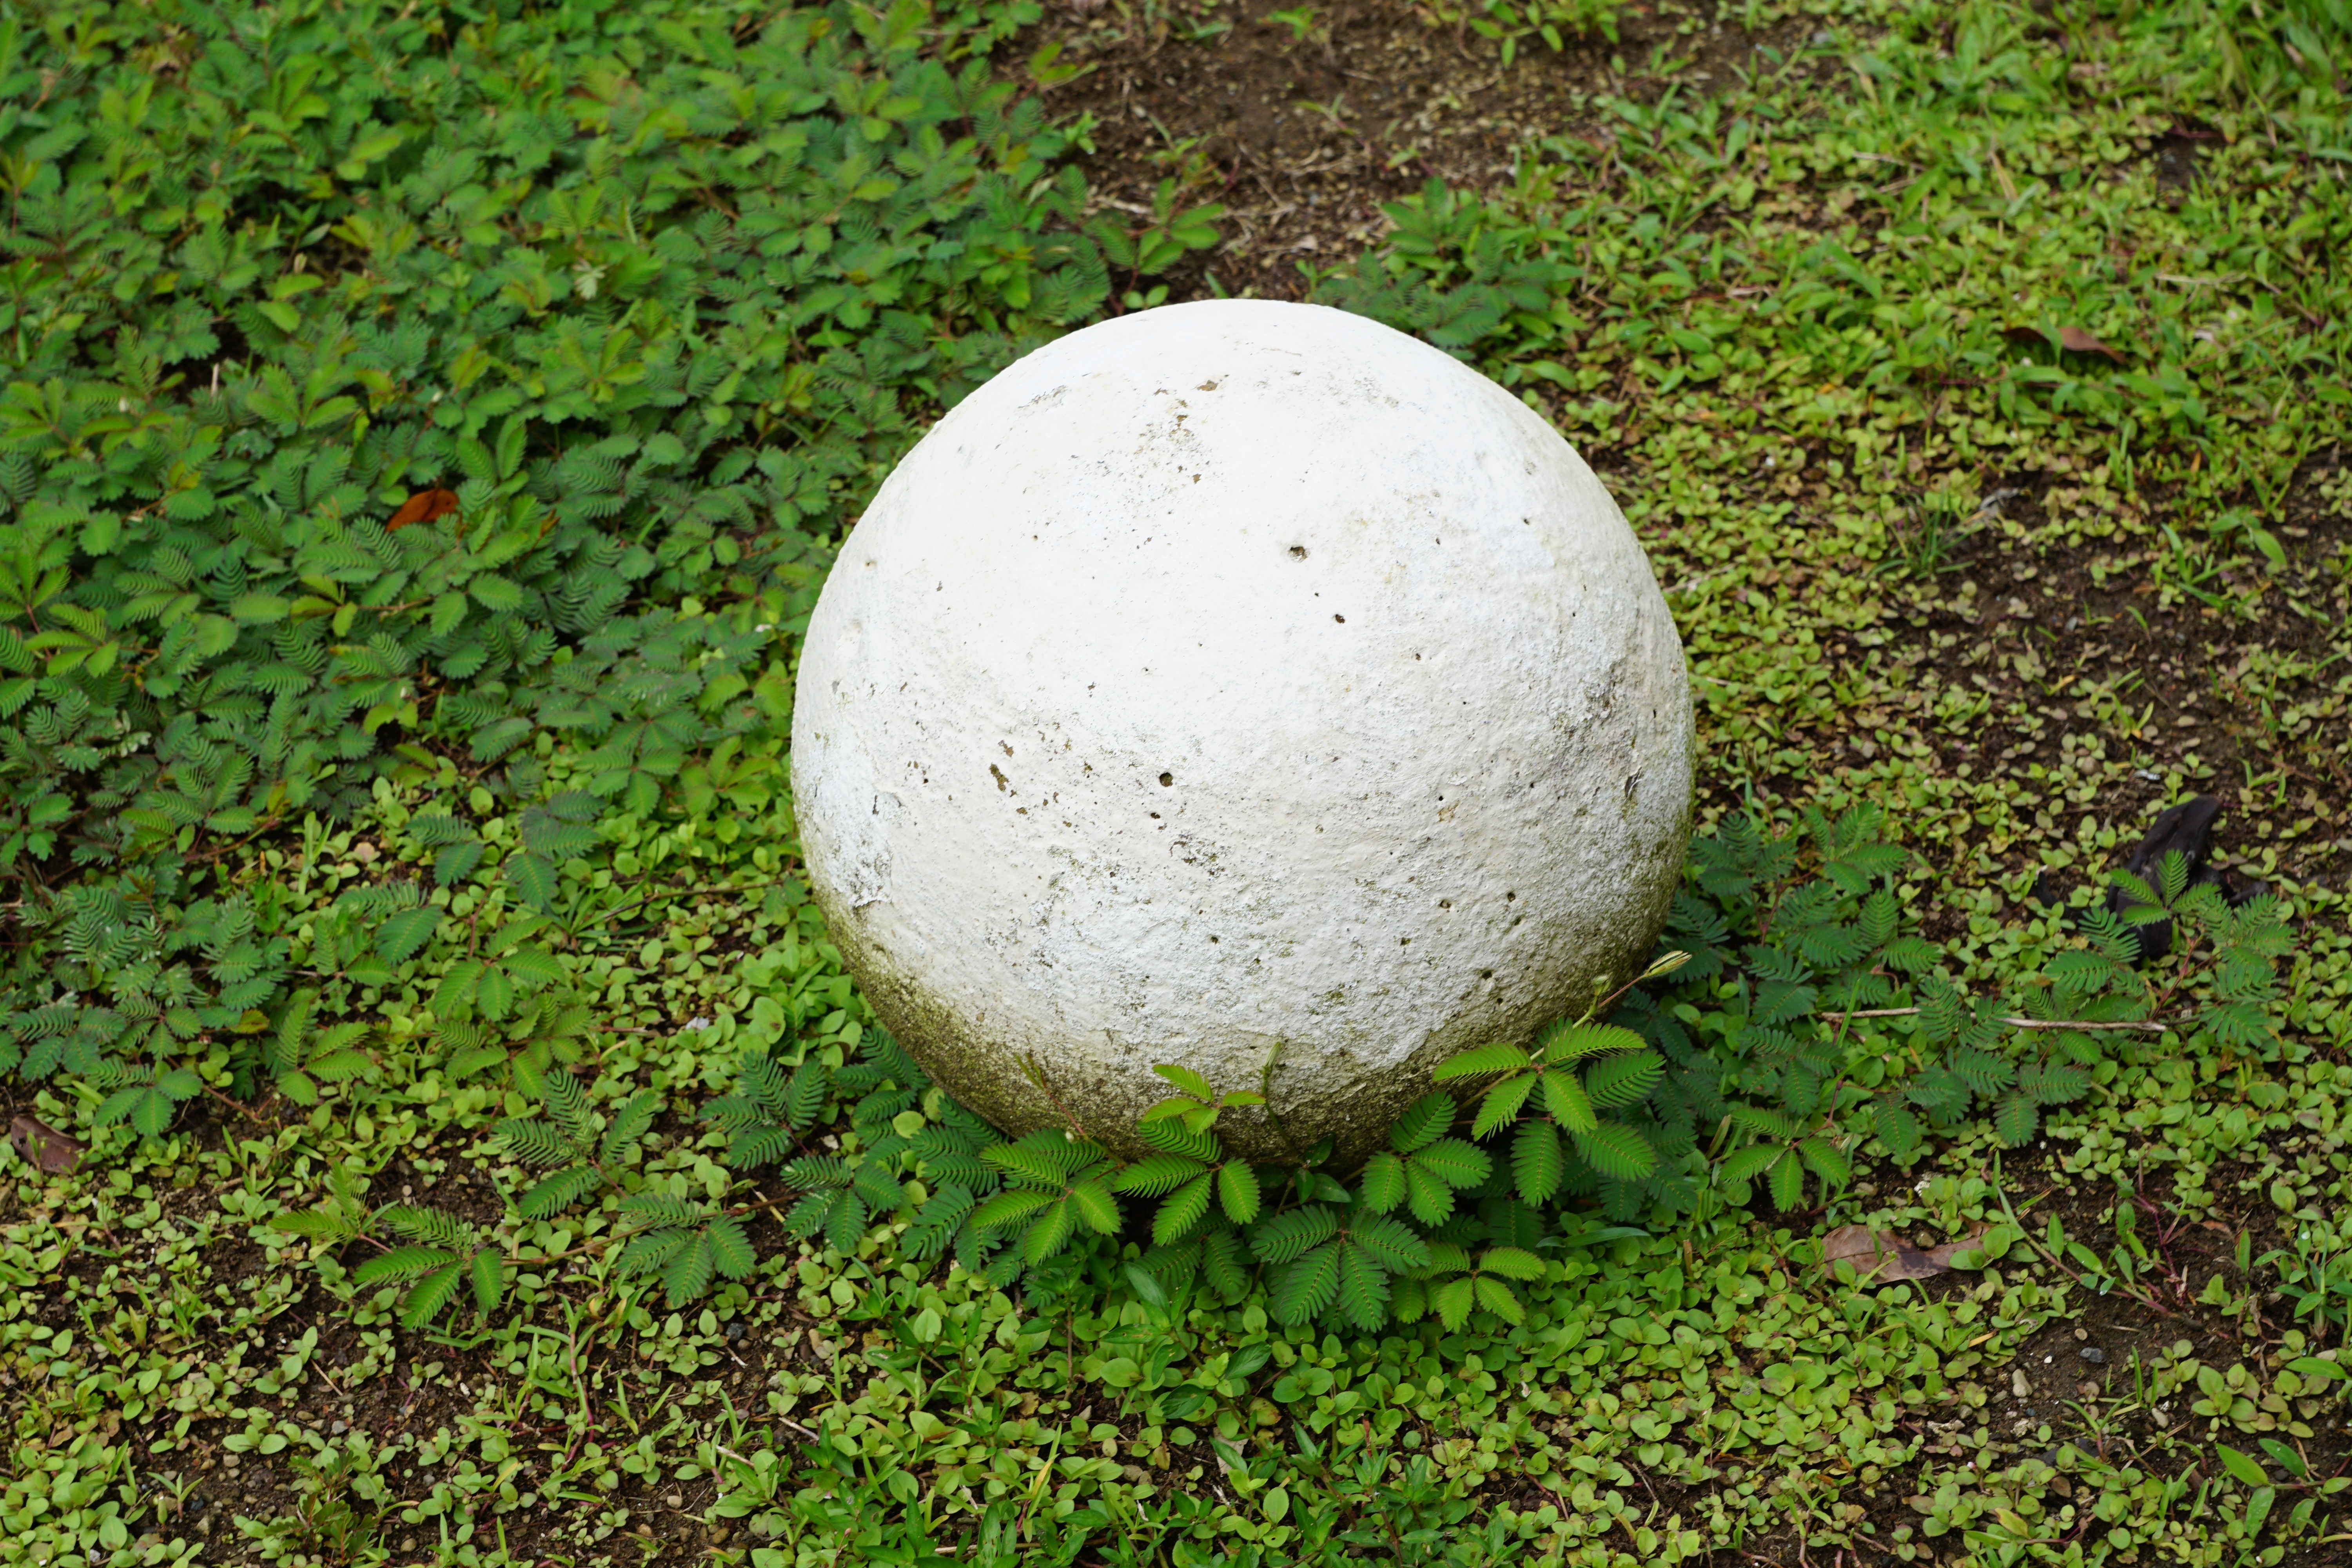
grass, white, lawn, stone, green, geometry, soil, sculpture, district, figure, ball, roll, mathematics, pi, count, perfect, about, costa rica, task